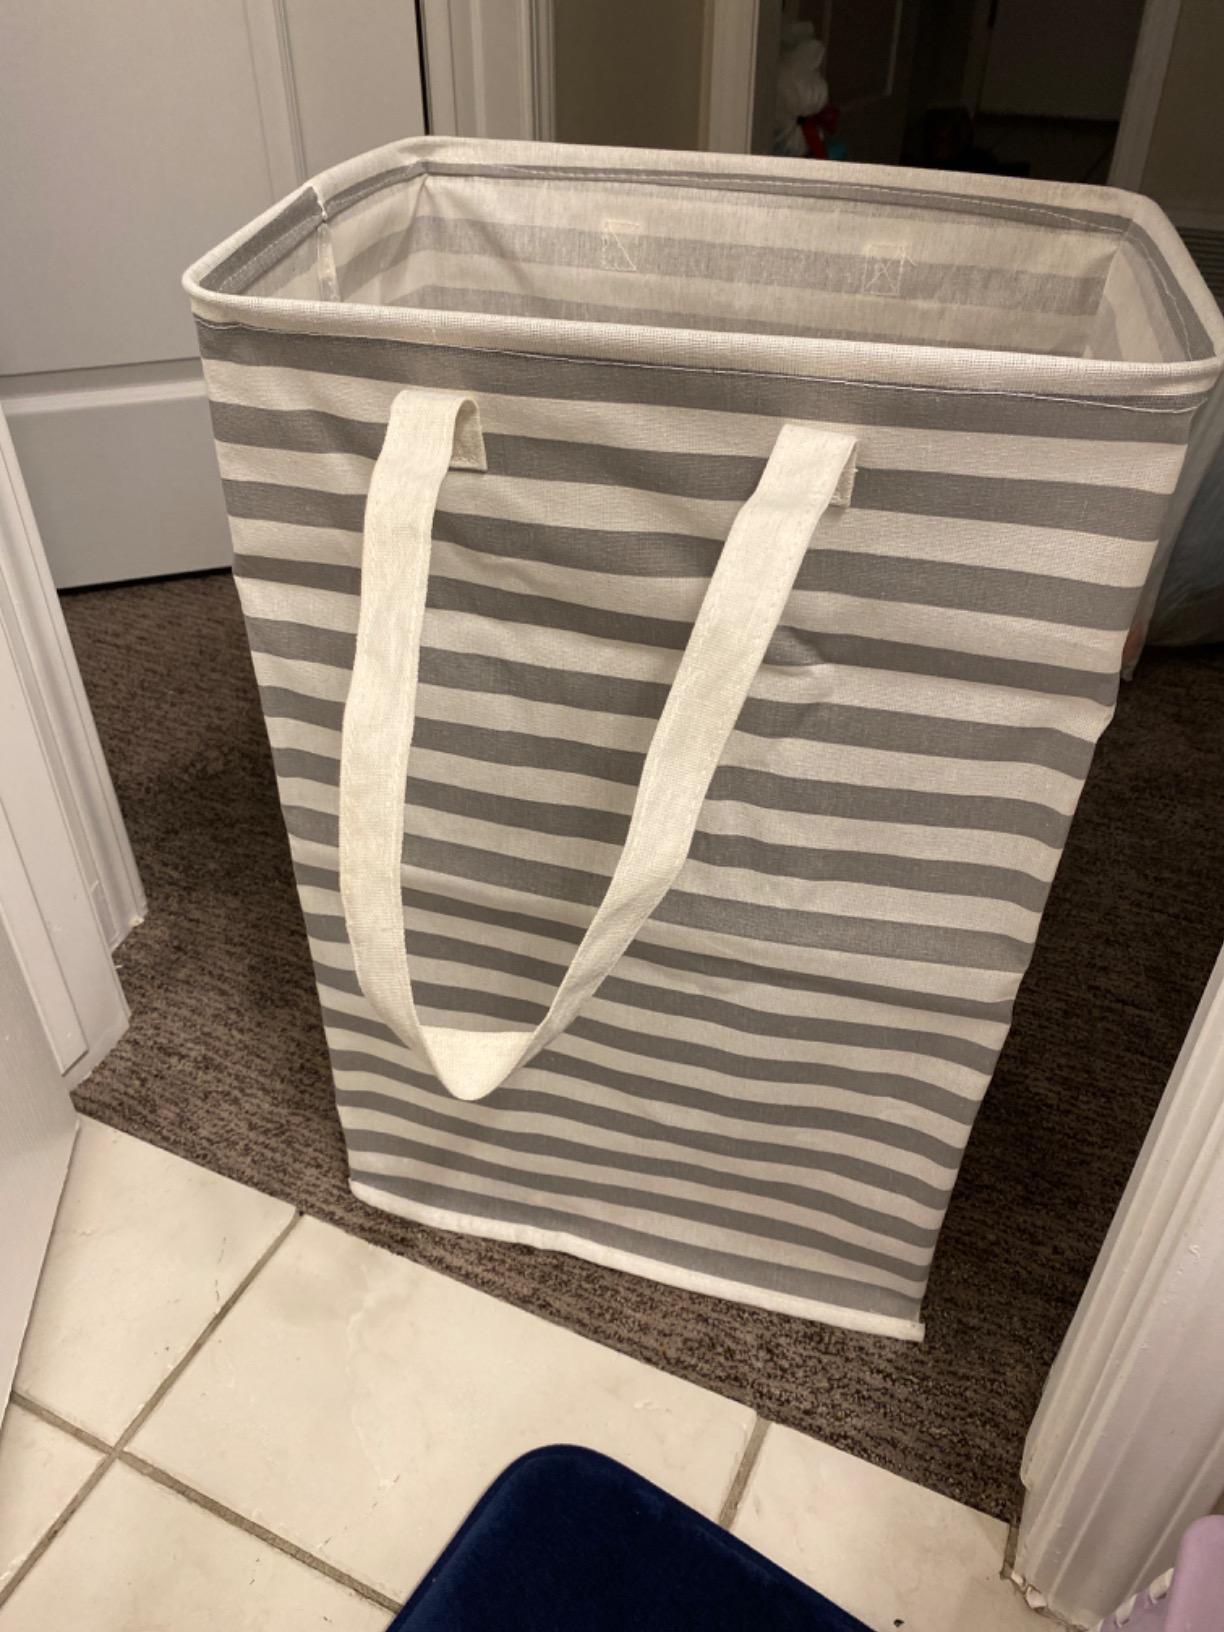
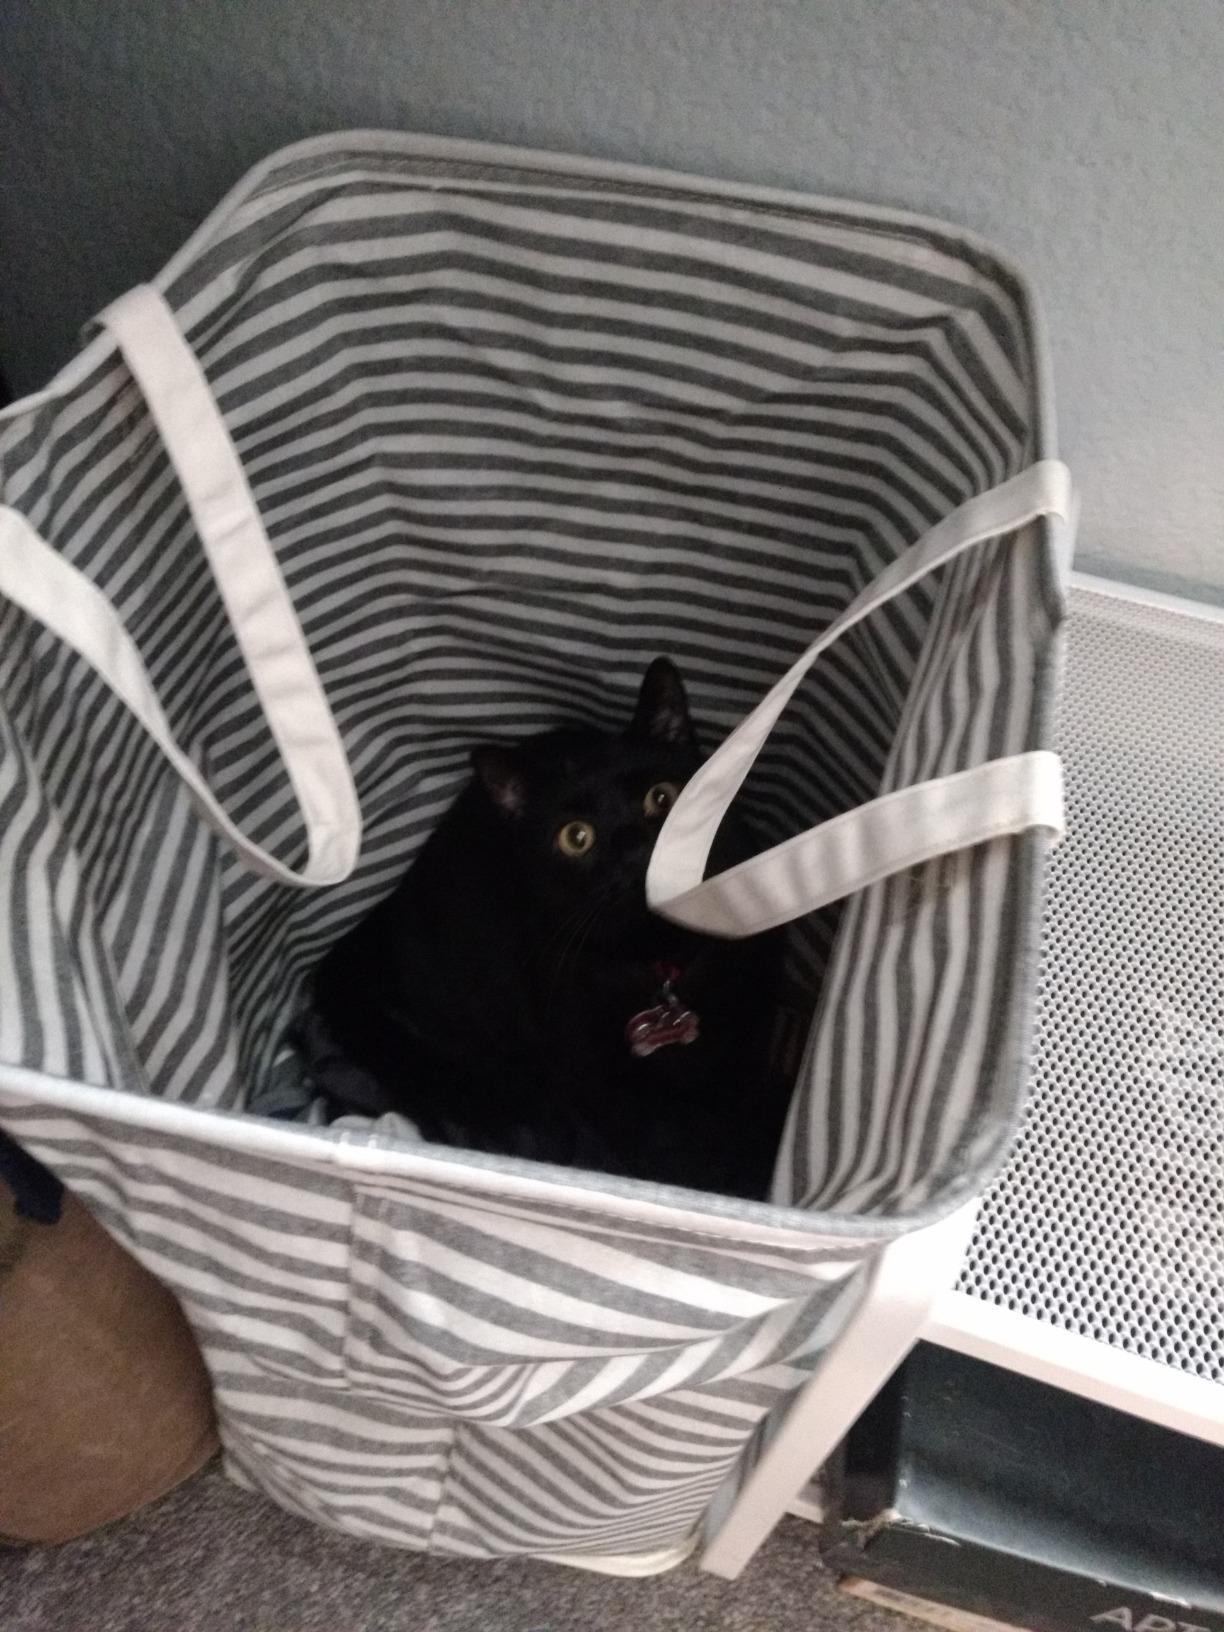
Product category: items_hamper
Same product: no